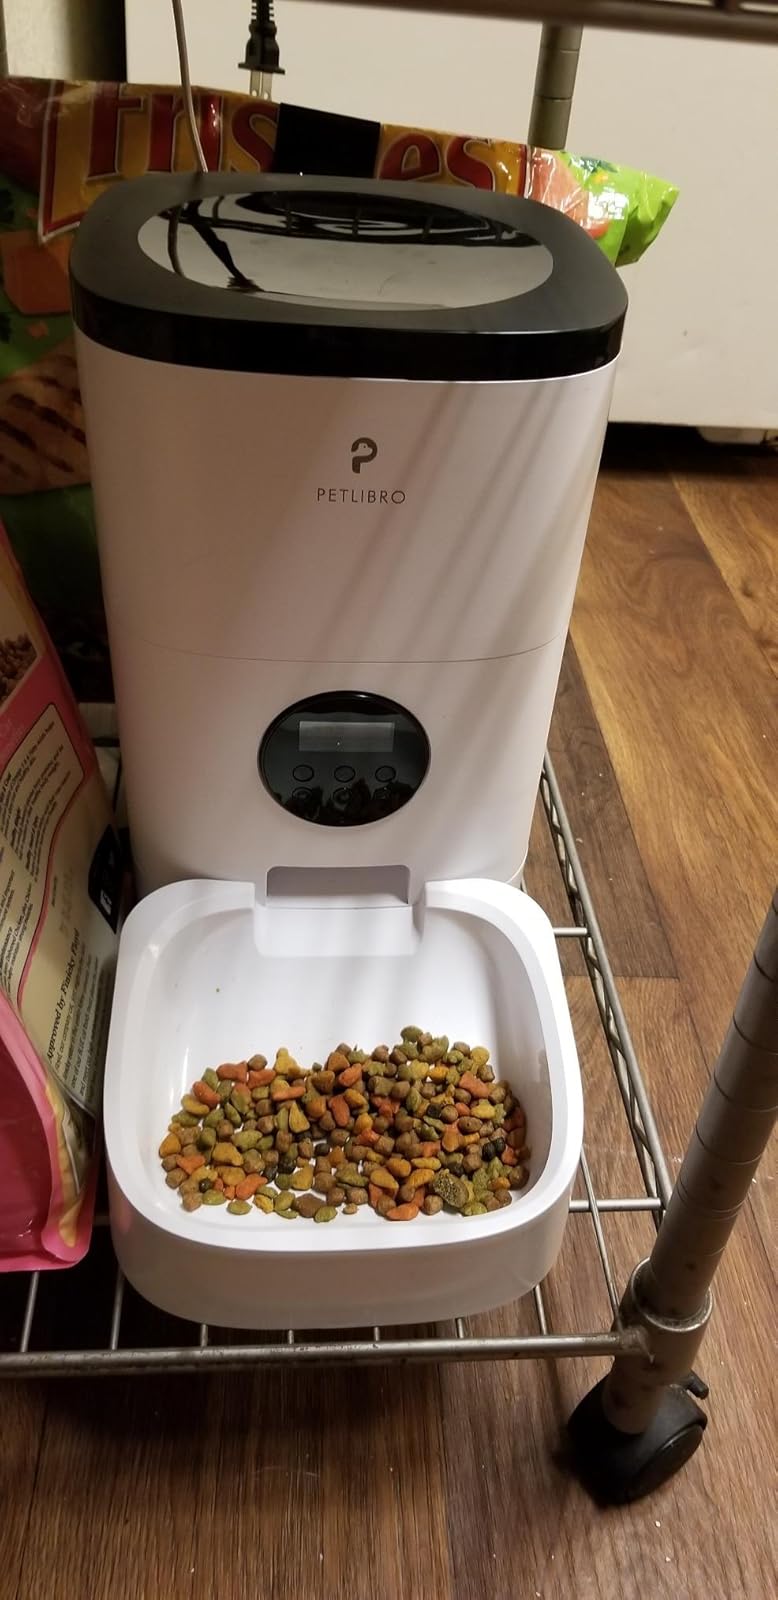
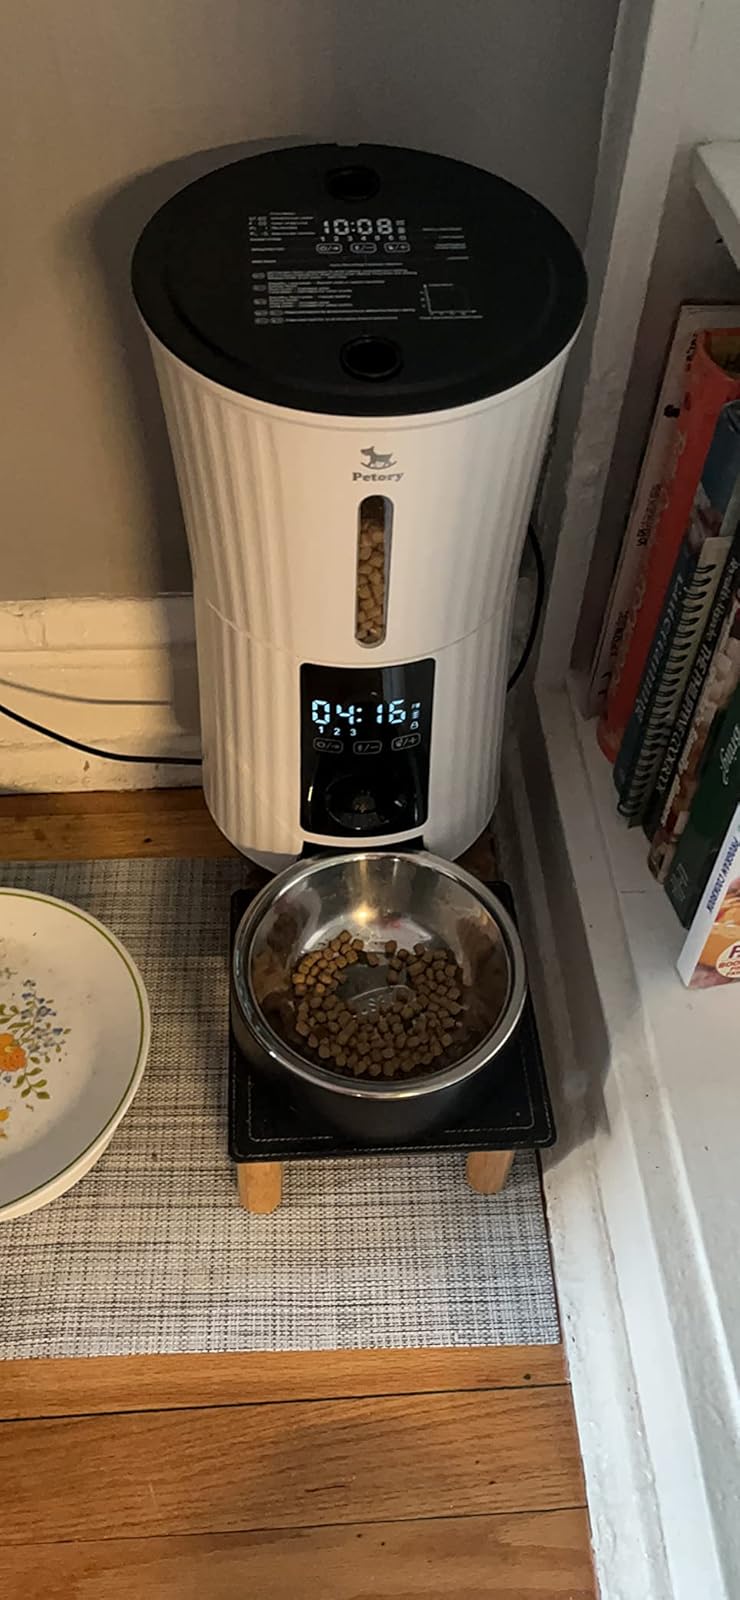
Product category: items_feeder
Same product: no